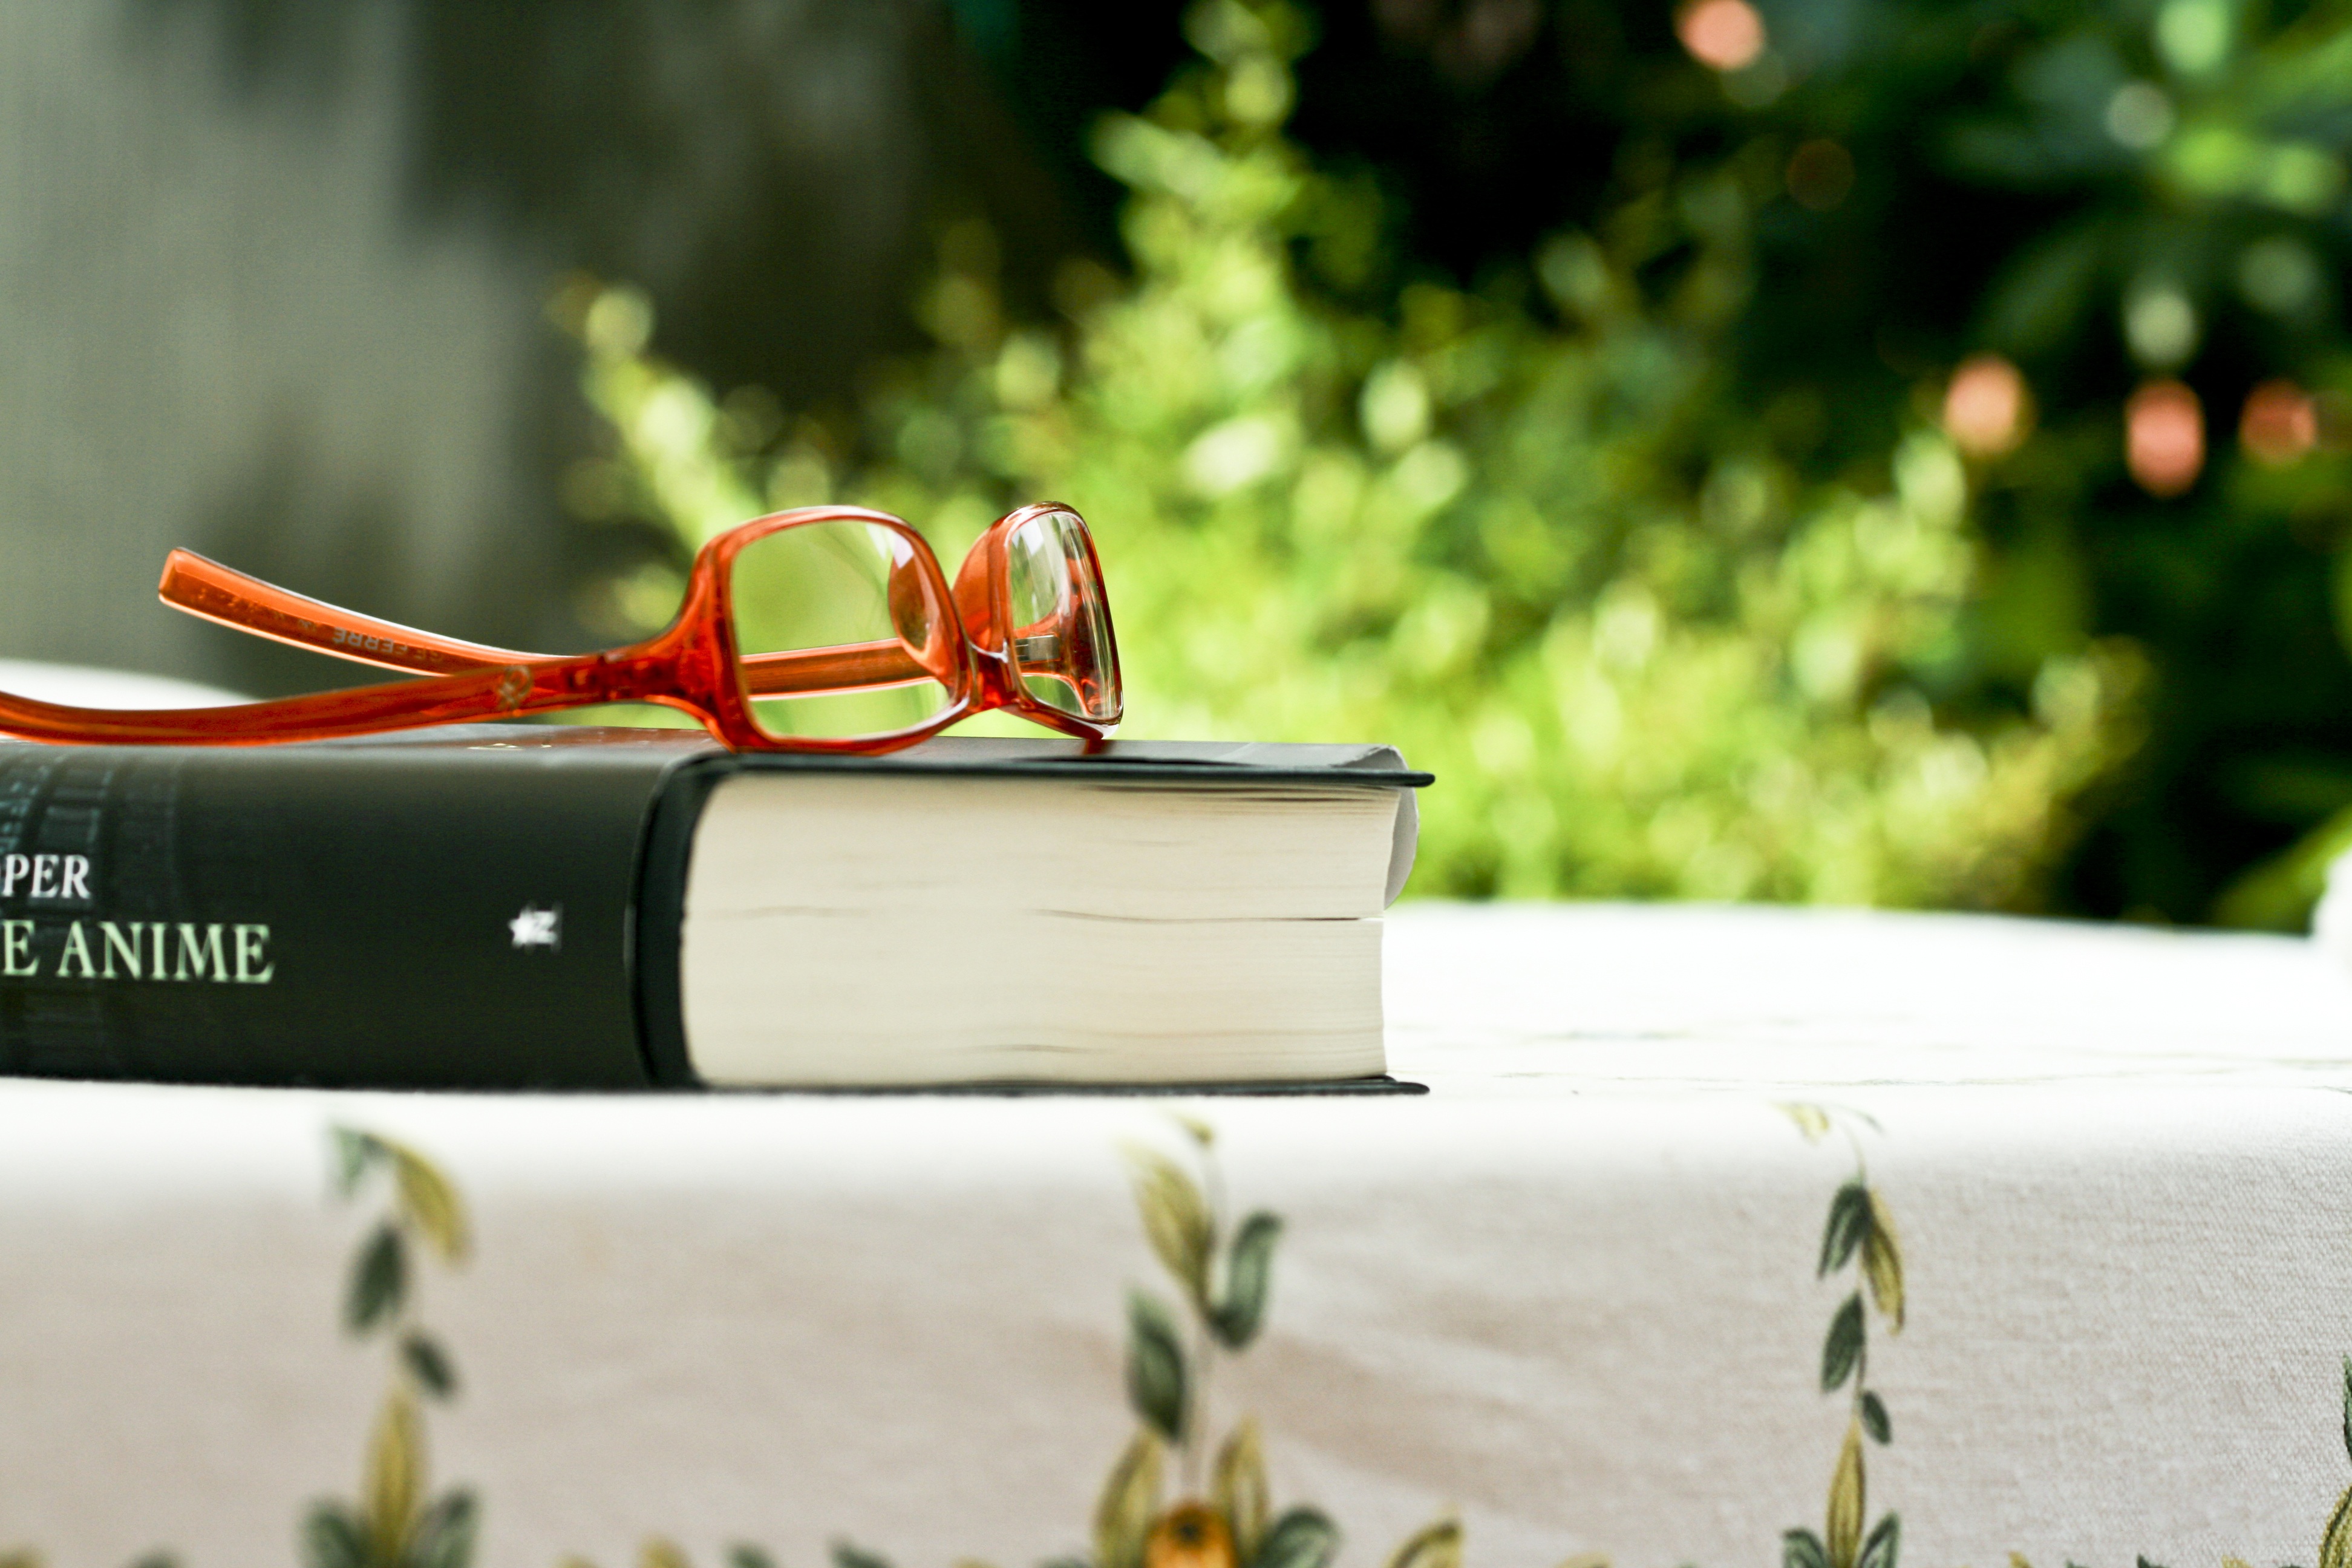
book, reading, spring, green, reflection, italy, silence, yellow, sunglasses, glasses, eyewear, culture